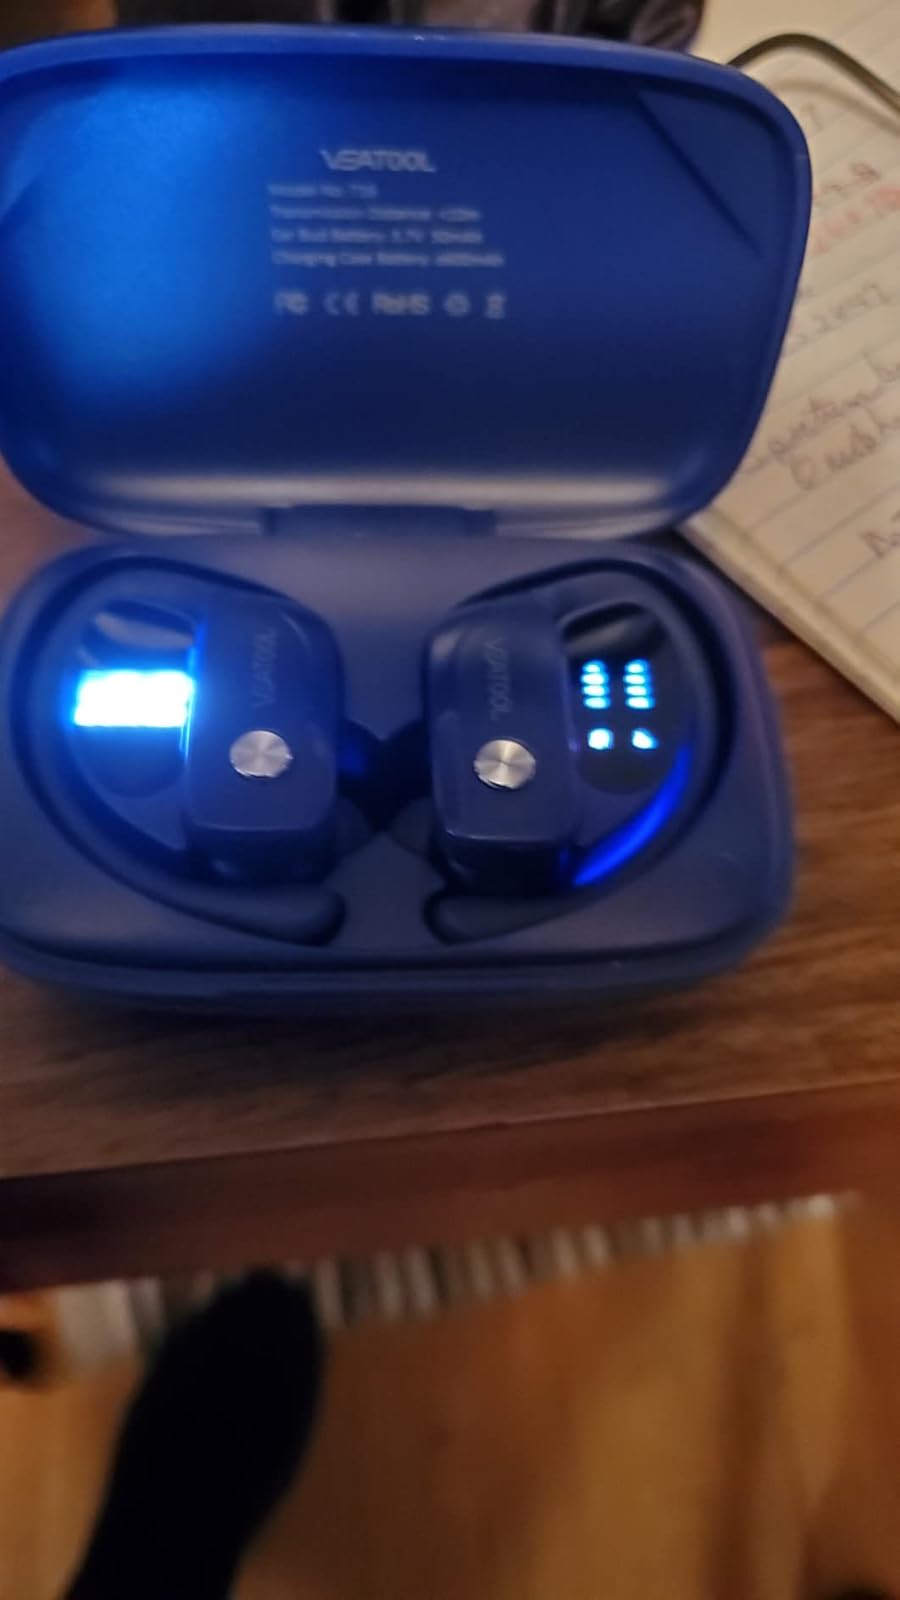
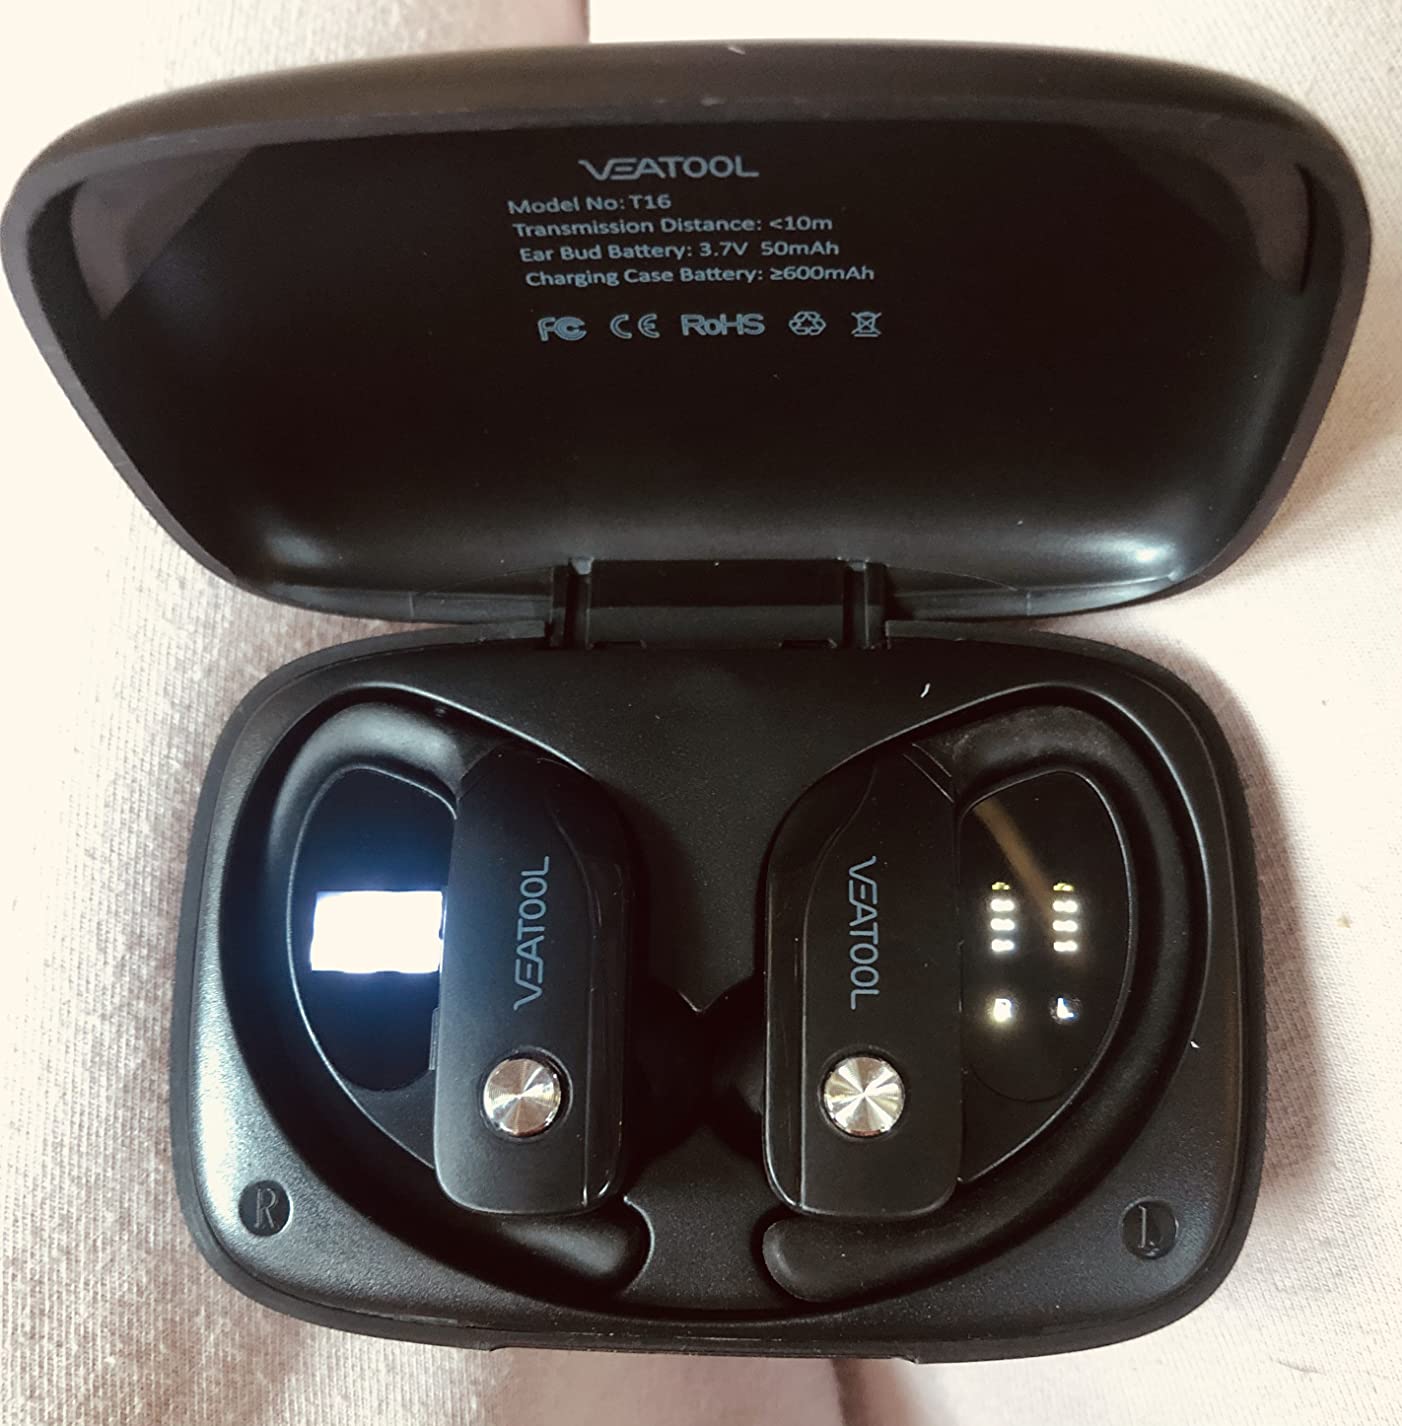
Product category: earbuds
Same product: no